Roller dam

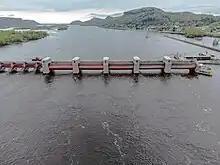
Lock and Dam 6 roller gates Tainter gates are to the left

A roller dam is a type of hydro-control device specially designed to mitigate erosion. They are most often used to divert water for irrigation but the largest and most notable examples are used to ease river navigation. The world's first roller dam was constructed in Schweinfurt, Germany in 1902 to divert irrigation water south of the Main river.